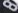
Number: 8